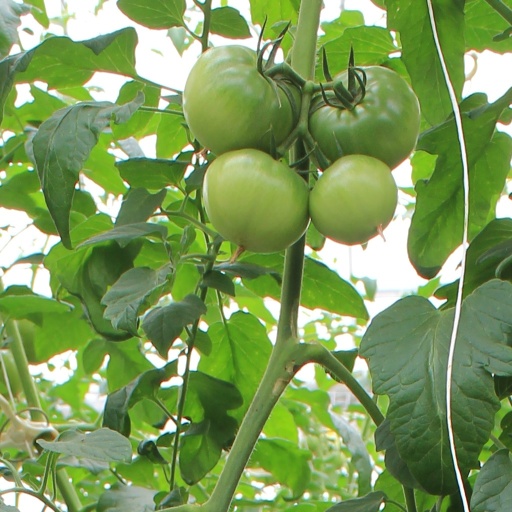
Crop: tomato